Deutsche Bank Players Championship of Europe

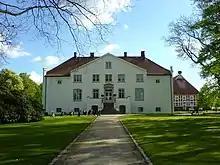
Gut Kaden

The Deutsche Bank Players Championship of Europe was an annual 72-hole stroke play professional golf tournament for men. It was last played in Germany and was part of the European Tour schedule. The tournament was founded in 1992 as the Honda Open and acquired the tag of The Players Championship of Europe or TPC of Europe in 1995. It was last played at Gut Kaden. The prize fund in 2007 was €3.6 million, which put it in the top group of European Tour events outside the major championships and World Golf Championships, but not at the head of the list.